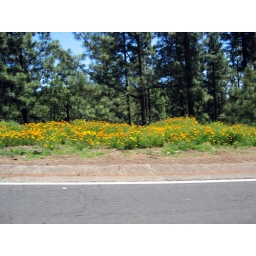
Flowers in the pine forest